Virginia (1941 film)

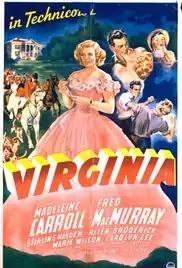
Film poster

Virginia is a 1941 American Technicolor romantic drama film directed by Edward H. Griffith and starring Madeleine Carroll, Fred MacMurray, Sterling Hayden, Helen Broderick and Marie Wilson. It was produced and distributed by Paramount Pictures and marked Hayden's screen debut.